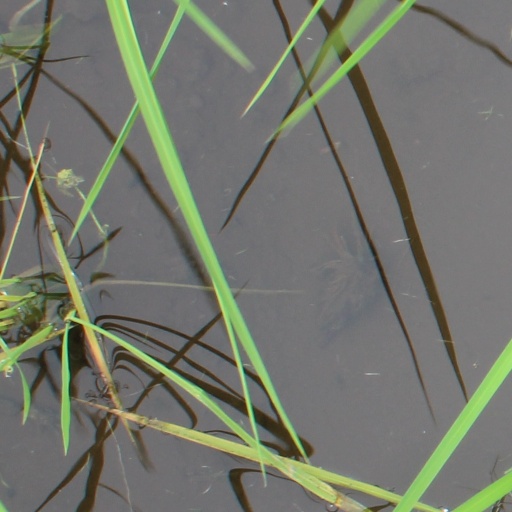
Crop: rice